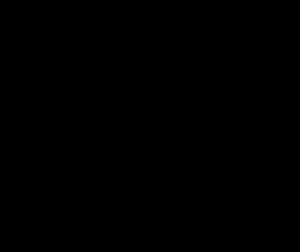
Le groenlandais est une langue eskimo-aléoute parlée par environ 57 000 Groenlandais. Son principal dialecte, le kalaallisut ou groenlandais occidental, est depuis 2009 l'unique langue officielle du territoire autonome du Groenland.